First Congregational Church (Colorado Springs, Colorado)

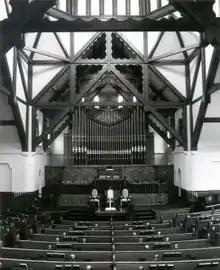
Sanctuary Interior

The interior of the church is in the plan of a Greek cross with an octagonal dome rising above the north nave. The lower walls of the Sanctuary are paneled in light oak to match the pews with notable stained glass throughout. The original organ was designed by Hook and Hastings of Boston and is the oldest organ in continuous use in Colorado Springs.